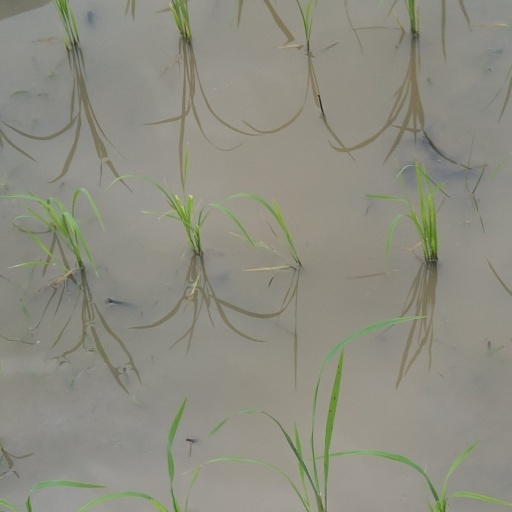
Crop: rice